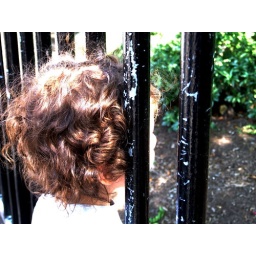
I came back from the bathroom to find her this way - watching the elephants very intently. (Taken by doramaar717)